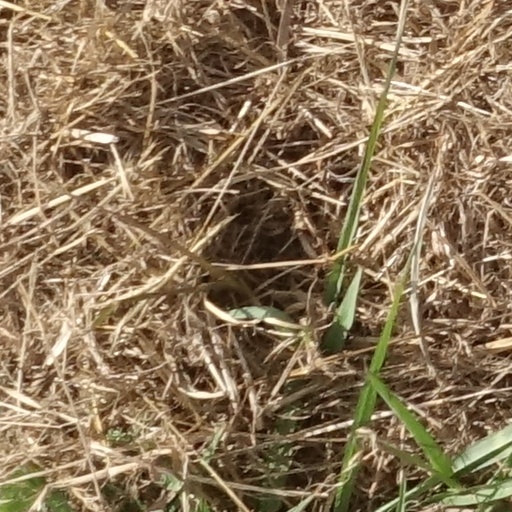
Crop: sorghum